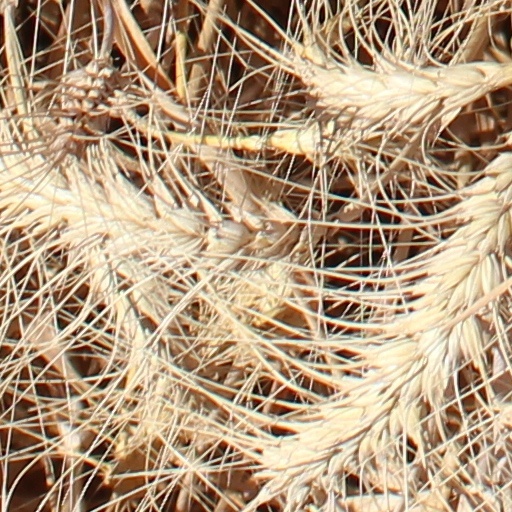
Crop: wheat